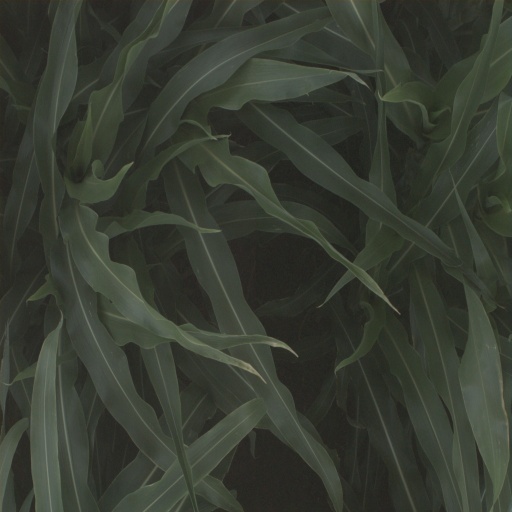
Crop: sorghum